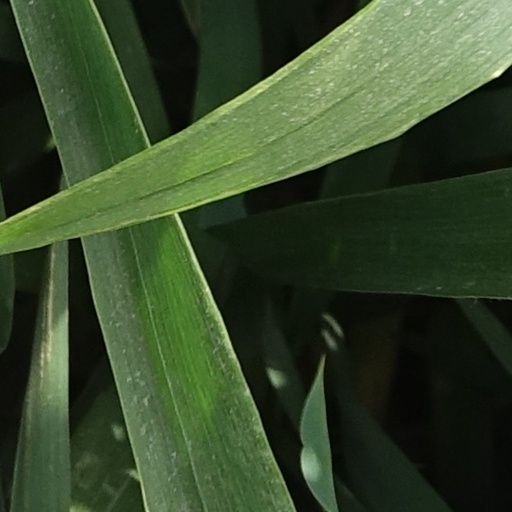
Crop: wheat